Shastra (1996 film)

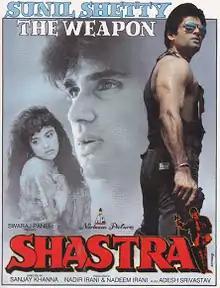
Promotional Poster

Shastra is a 1996 Indian Hindi-language action film directed by Sanjay Khanna. The film stars Suniel Shetty and Anjali Jathar.